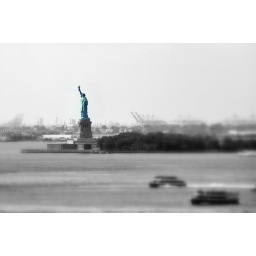
I lift my lamp beside the golden door